Laura Secord

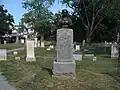
Secord's grave at Drummond Hill Cemetery

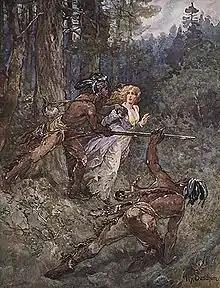
Secord led through the woods by Mohawk warriors. (Henry Sandham)

James Secord died of a stroke on 22 February 1841. He was buried, according to his wishes, at Drummond Hill (now in Niagara Falls). James's death left Laura destitute. When his war pension ended, she was unable to maintain her land as profitable and sold off much of it. Governor-General Sydenham denied a 27 February 1841 petition which she sent, seeking to have her son to take over James's customs position. Sydenham also denied a petition she sent that May for a pension for herself, as James had received a pension for decades.